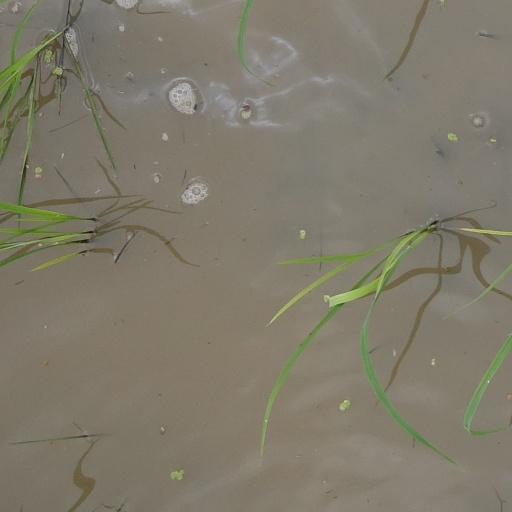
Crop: rice